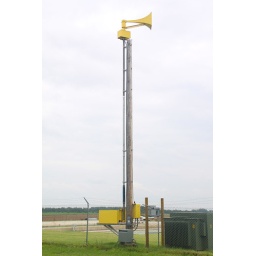
Refurbished Federal Signal Thunderbolt warning siren installed at the water treatment plant in Goldsby, OK